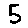
Label: 5